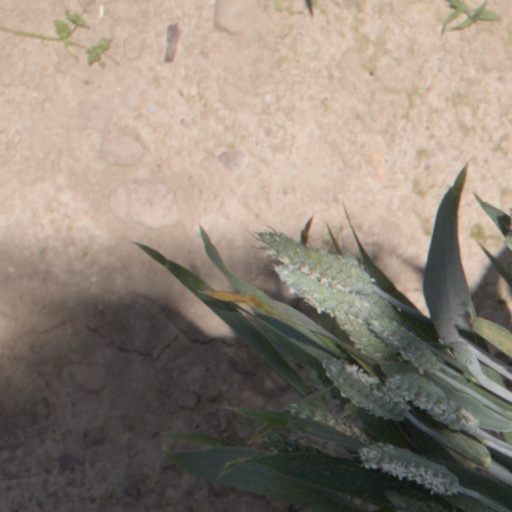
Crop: wheat